Monique Hennagan

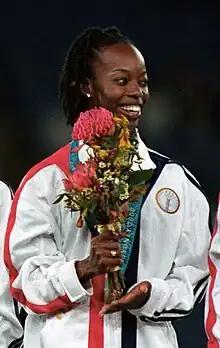

Monique Hennagan (born May 26, 1976, in Columbia, South Carolina) is an American athlete who mainly competes in the 400 metres. She won her first relay medal at the 1999 World Indoor Championships and her second in 2003.